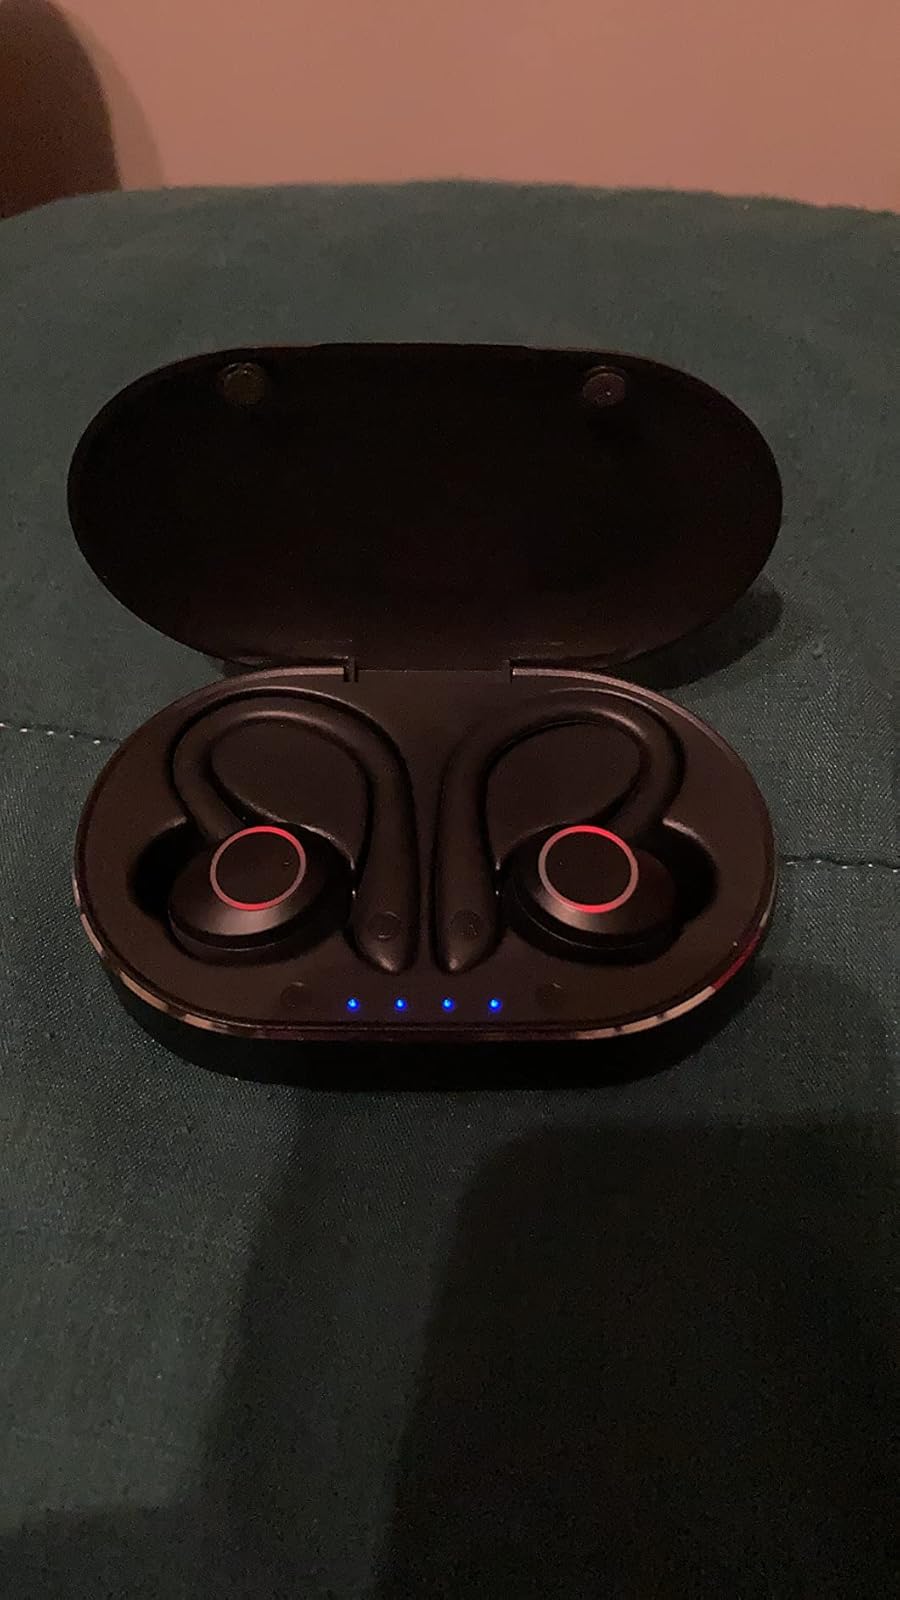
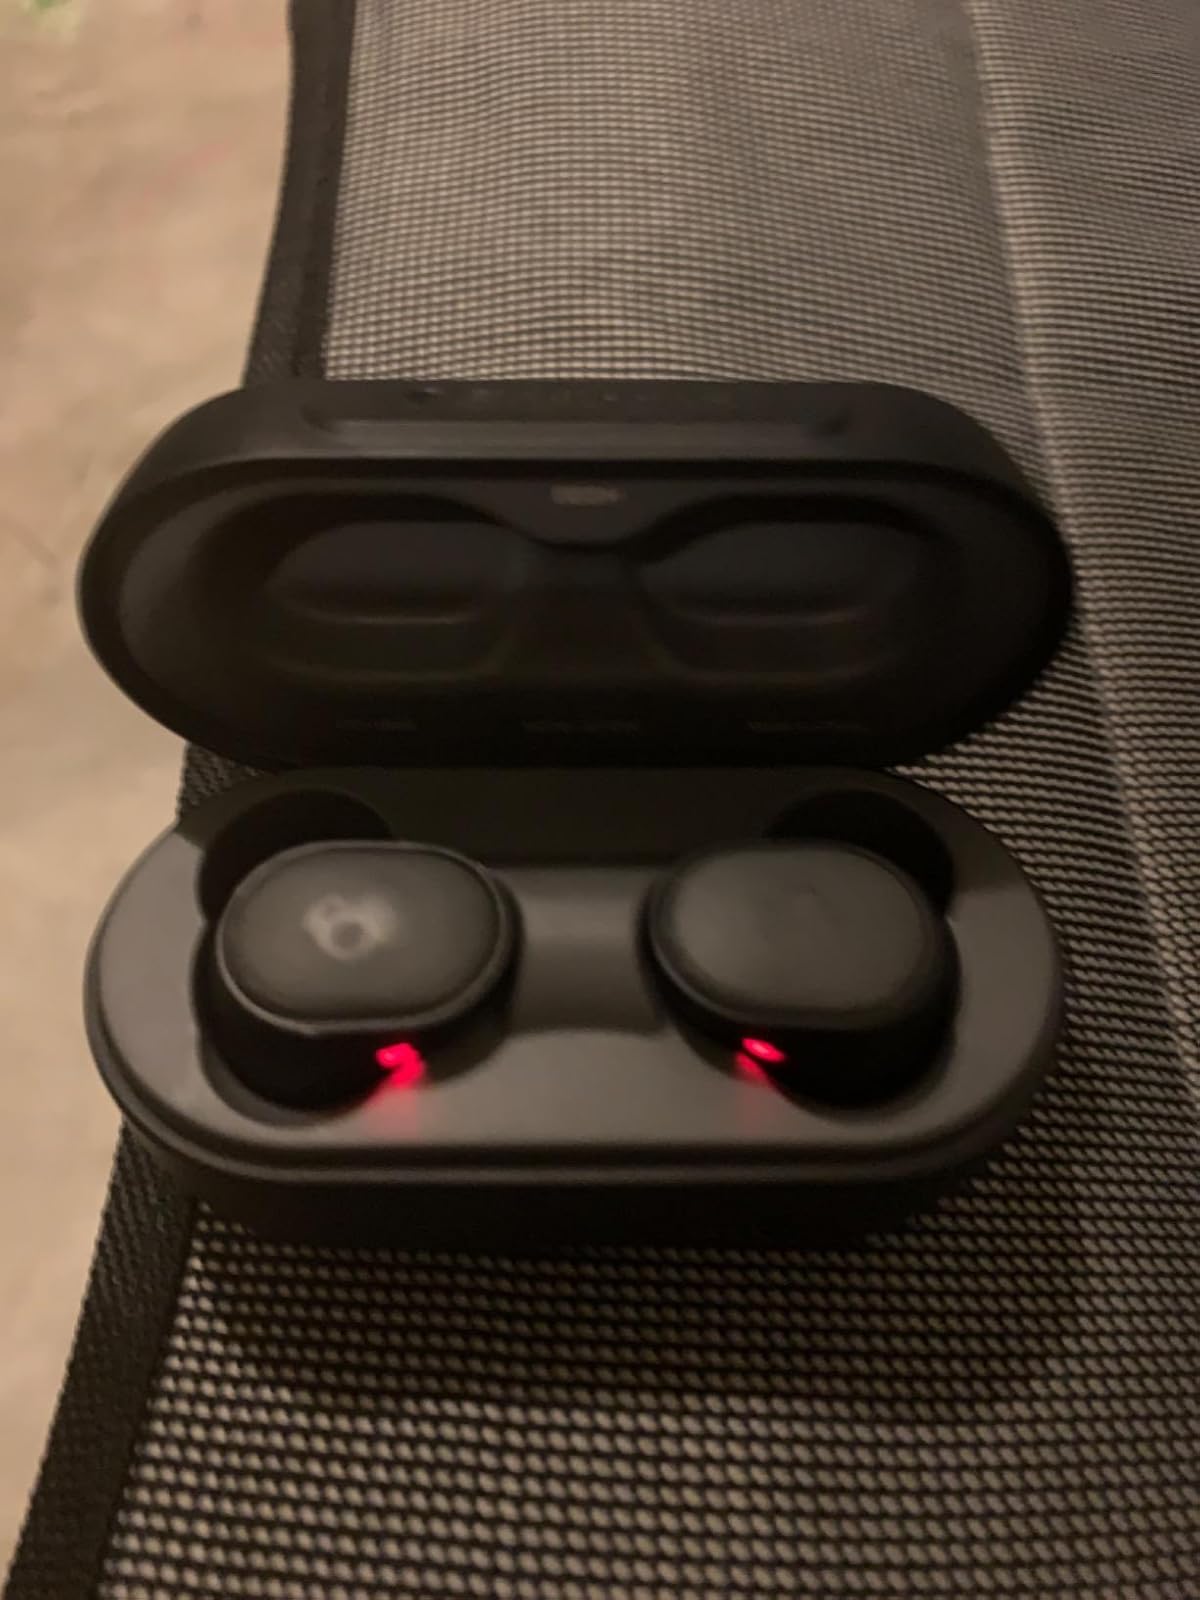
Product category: earbuds
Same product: no